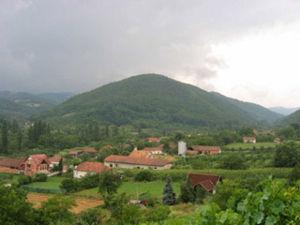
Prevešt est un village de Serbie situé dans la municipalité de Rekovac, district de Pomoravlje. Au recensement de 2011, il comptait 259 habitants.
Le Levač est une région située au centre de la Serbie. Elle constitue un sous-ensemble de la région plus vaste de la Šumadija.
Rekovac est une localité et une municipalité de Serbie situées dans le district de Pomoravlje. Au recensement de 2011, la localité comptait 1 587 habitants et la municipalité dont elle est le centre 10 971.